William Matthews (priest)

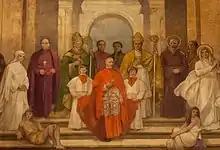
Mural painting of various religious figures together, with a cardinal in the center

On February 26, 1828, the Prefect of the Propaganda Fide, Cardinal Mauro Cappellari, instructed Archbishop Ambrose Maréchal of Baltimore to effectuate the appointment of Matthews by Pope Leo XII as vicar apostolic and apostolic administrator of the Diocese of Philadelphia. This order was promulgated because Bishop Henry Conwell of Philadelphia had been recalled to Rome by the Holy See due to a long-brewing schism over lay trusteeism, and Maréchal had been ordered to oversee the diocese during his absence. Alongside his appointment as administrator, Matthews was also appointed by Bishop Conwell as senior pastor and superior of the clergy at St. Mary's Cathedral, which was one of the centers of the trustee dispute. When Bishop Conwell attempted to return to his diocese from Rome against the orders of the Propaganda Fide during their investigation, the congregation empowered Matthews to announce Conwell's suspension from episcopal office.